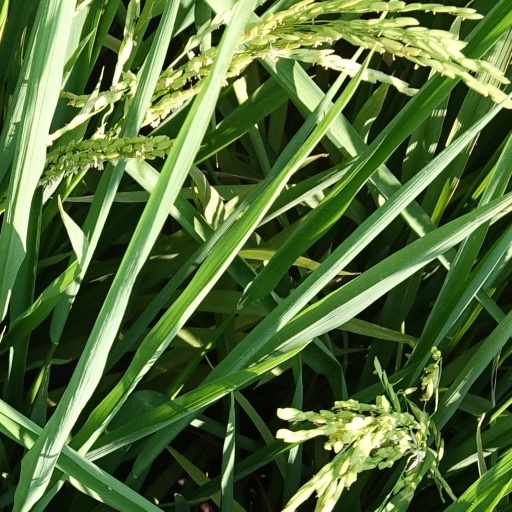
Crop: rice